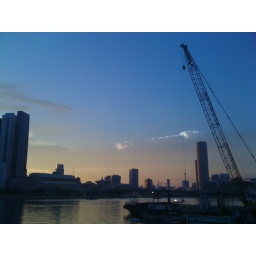
Singapore's national bird against the orange glow of sunset.